NERVA

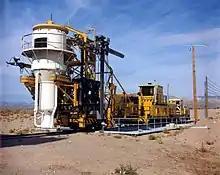
Wooden mock-up of a NERVA engine on the engine installation vehicle (EIV) near the E-MAD

The SNPO set an objective for NERVA of 99.7 percent reliability, meaning that the engine would fail to perform as designed no more than three times in every thousand starts. To achieve this, Aerojet and Westinghouse estimated that they would require 6 reactors, 28 engines and 6 reactor in-flight test (RIFT) flights. They planned for 42 tests, considerably fewer than the 60 tests that the SNPO had thought might be required. Unlike other aspects of NERVA, RIFT was solely a NASA responsibility. NASA delegated responsibility for RIFT to Wernher von Braun's Marshall Space Flight Center (MSFC) in Huntsville, Alabama. Von Braun created a Nuclear Vehicle Projects Office at MSFC, headed by Colonel Scott Fellows, a USAF officer who had worked on ANP.